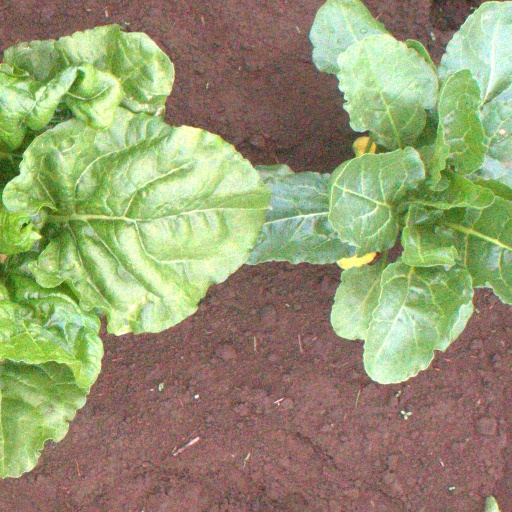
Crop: sugar beet